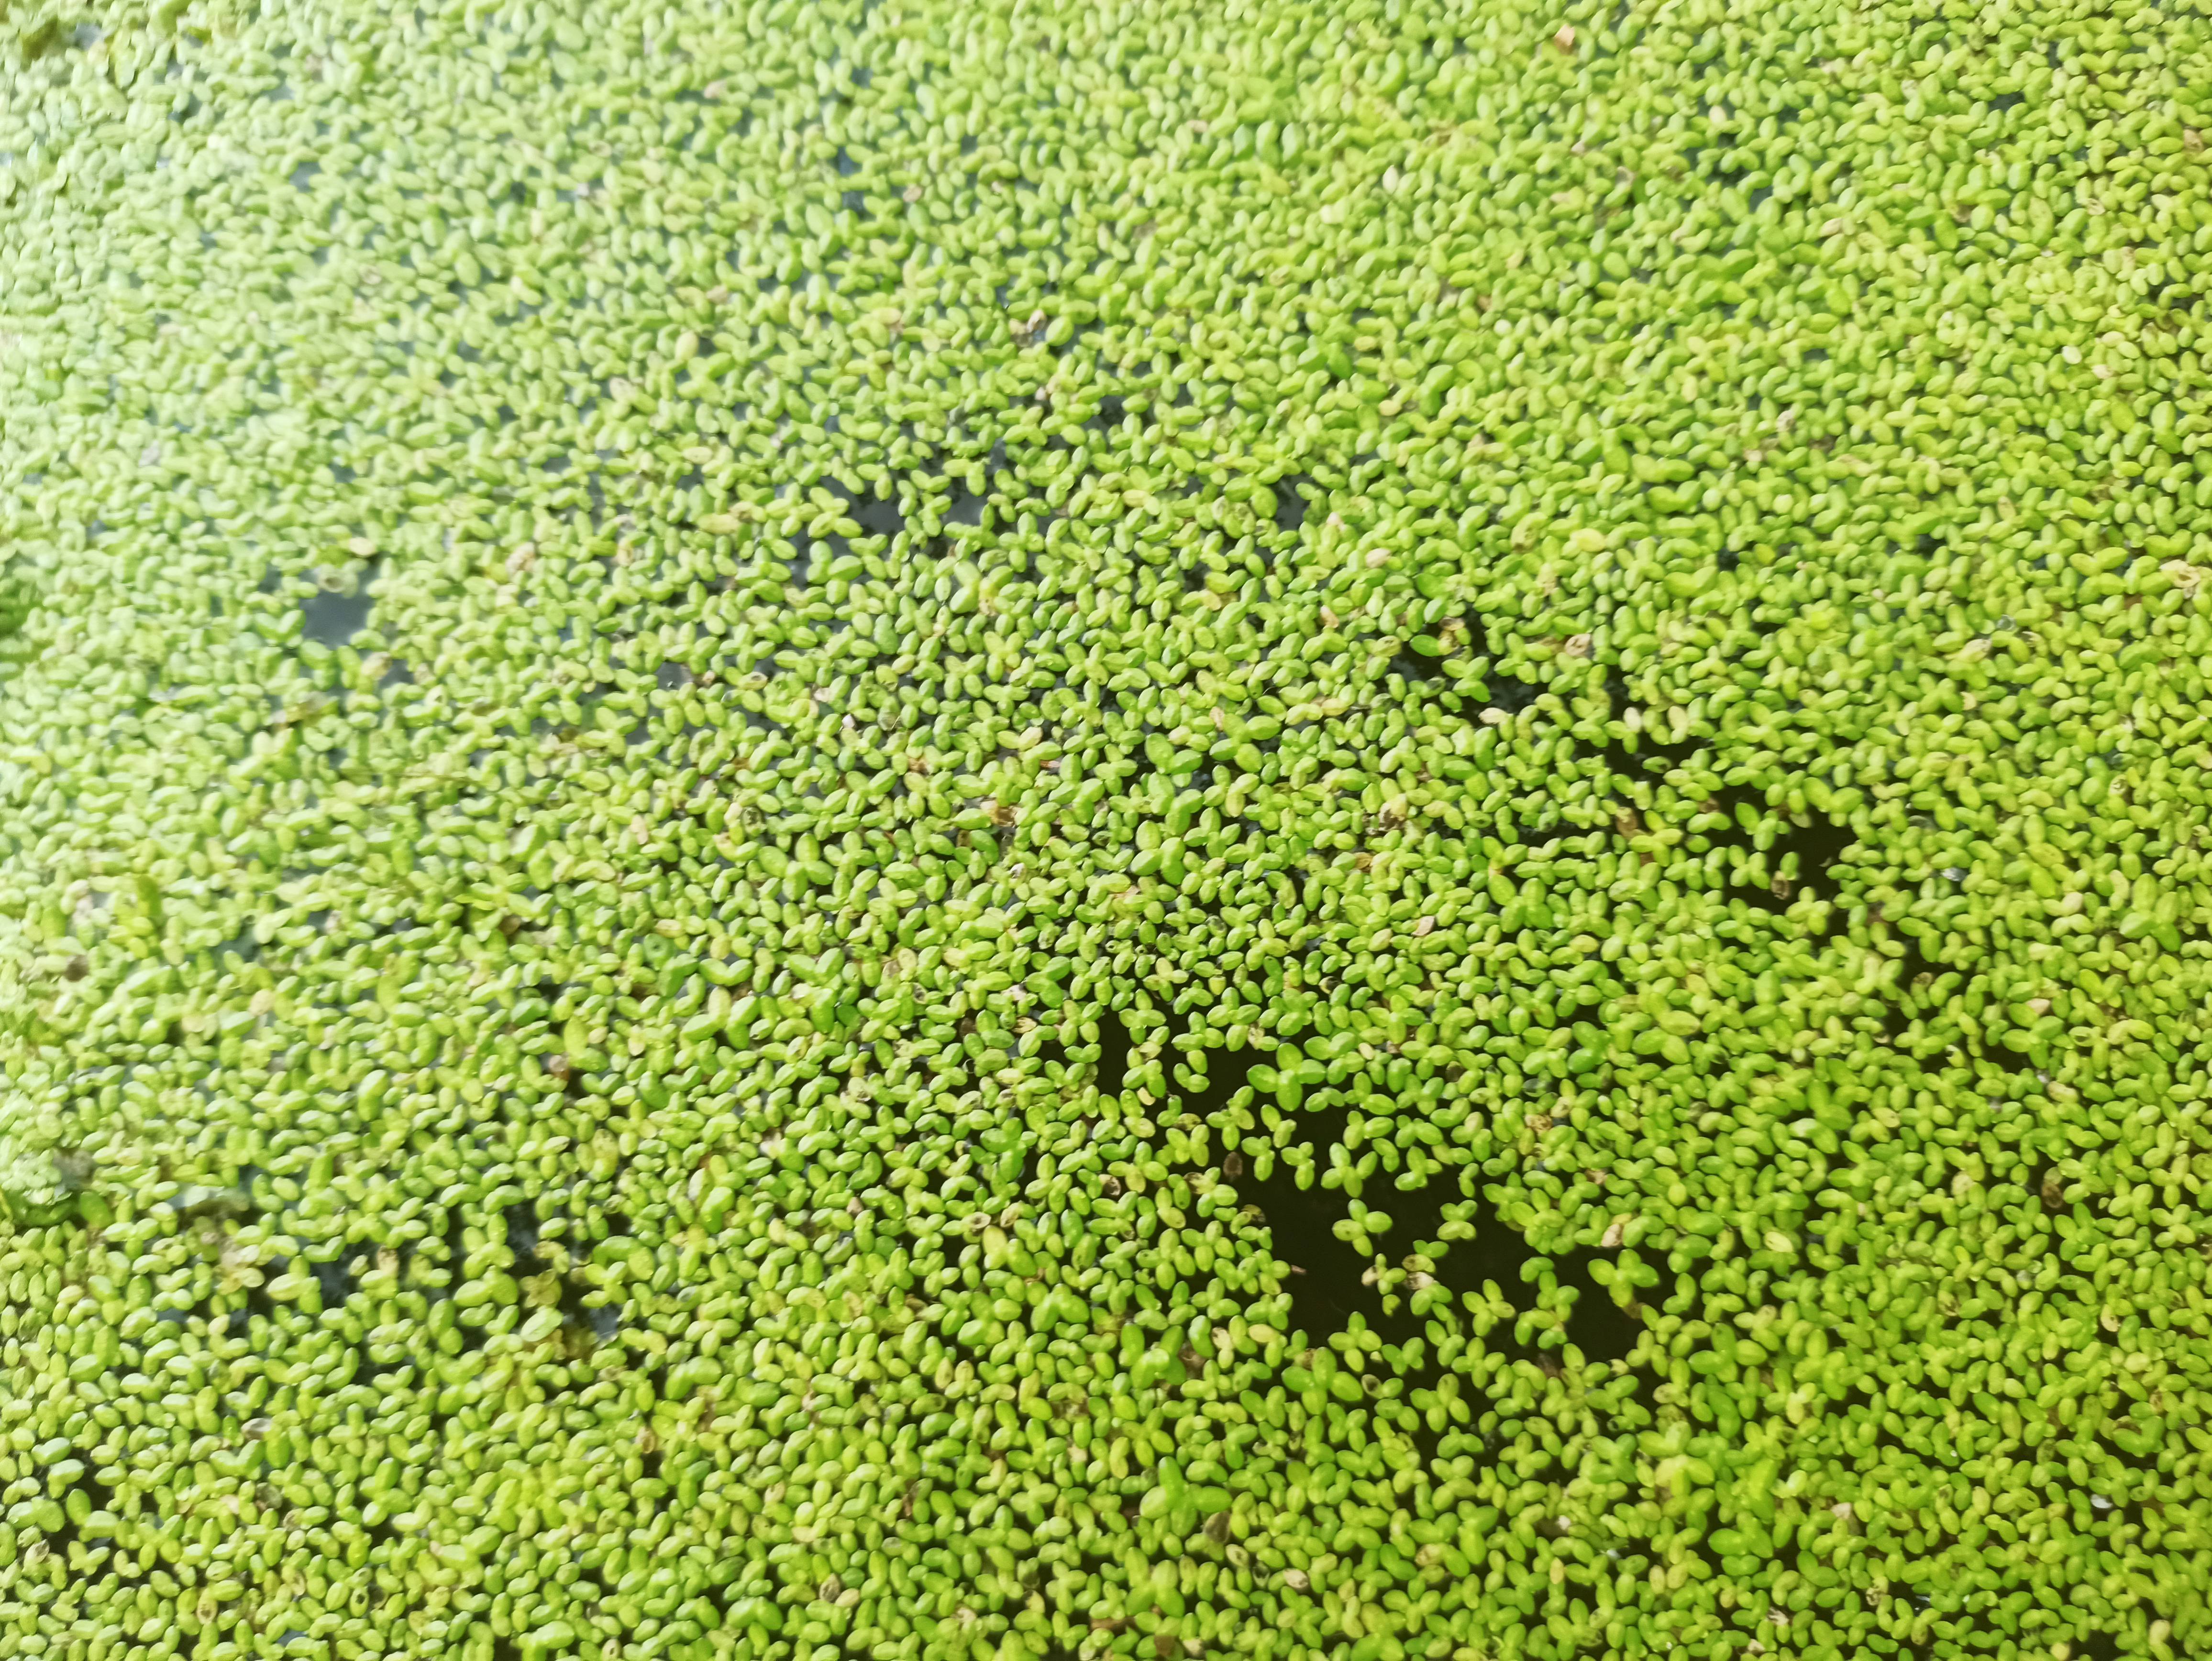
Species: Common Duckweeds (Lemna minor)